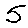
Label: 5